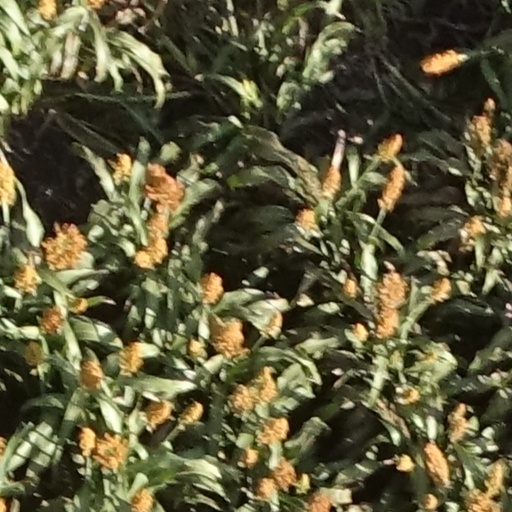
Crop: sorghum